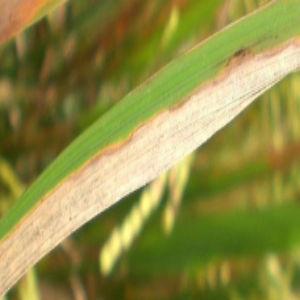
Disease: Bacterialblight